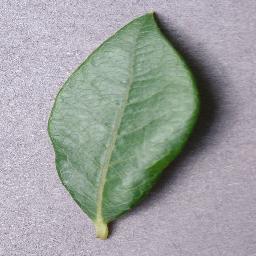
Label: Blueberry___healthy